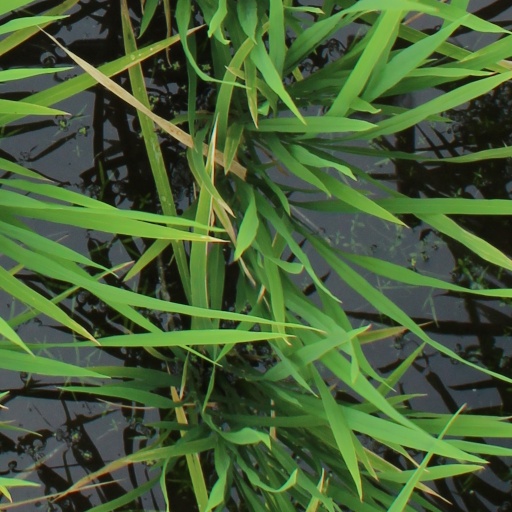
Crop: rice